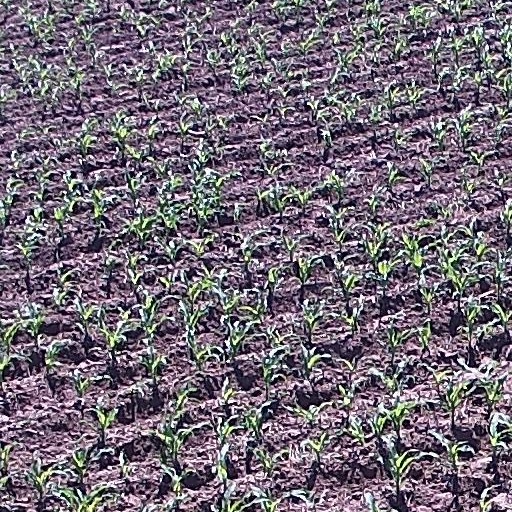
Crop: maize; corn